Clara French

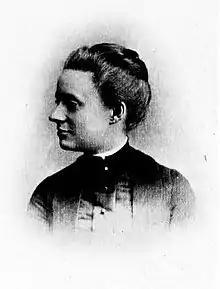
Clara French

Clara French (July 30, 1863 – October 6, 1888), together with Vida Dutton Scudder, was the first American woman admitted to the graduate program at Oxford University. French supported the Settlement movement and was one of the founding members of the College Settlements Association.